Luther College (Iowa)

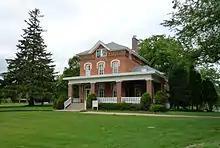
Campus House, built in 1867, is the oldest building on campus. Originally a parsonage for Nils O. Brandt (1824-1921), pastor of the campus, it was soon purchased by the college

In 1905, Carlo A. Sperati, an 1888 graduate of Luther, became the music director of the college and developed the Luther College Concert Band, founded in 1878, on the model of the wind ensemble pioneered by John Philip Sousa. Under Sperati, the band undertook several tours of Europe, their first in 1914, earning international acclaim for their musical talent. Sperati remained on the faculty until his death in 1945.